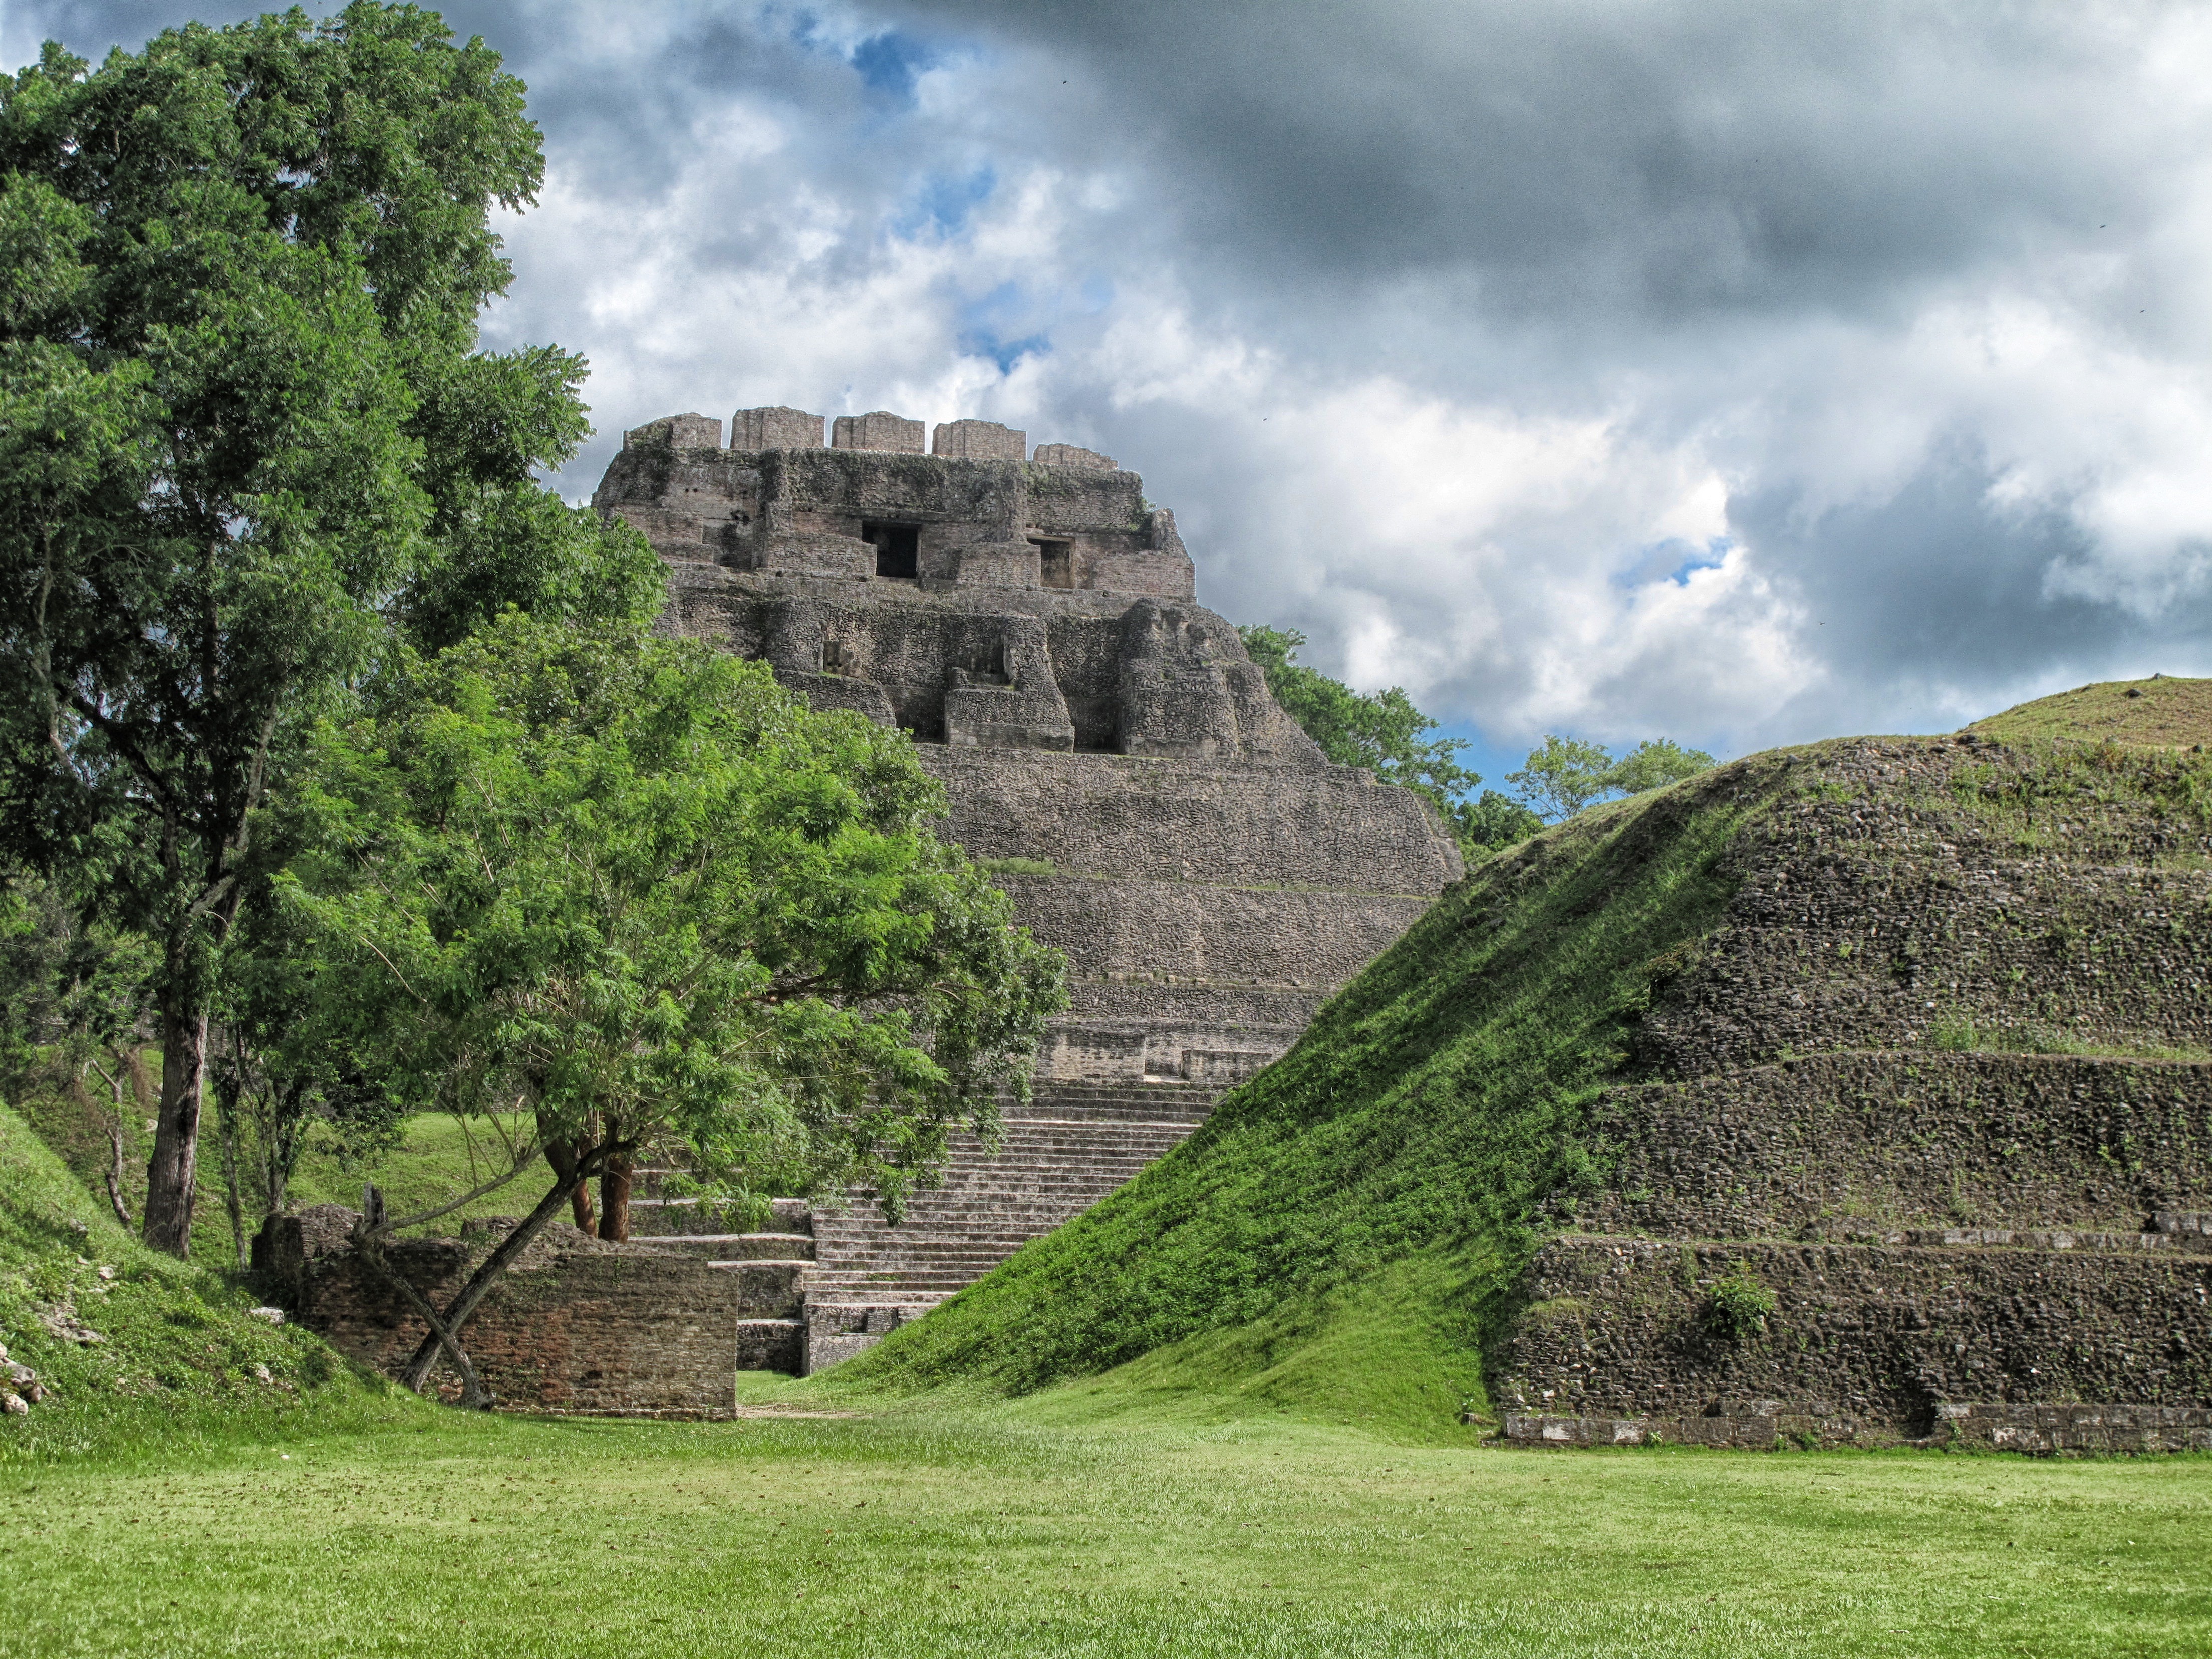
landscape, tree, nature, grass, rock, mountain, architecture, sky, countryside, hill, valley, country, village, historic, fortification, terrain, peru, trees, outside, clouds, ruins, plateau, history, rural area, archaeological site, ancient history, maya civilization, ancient remains